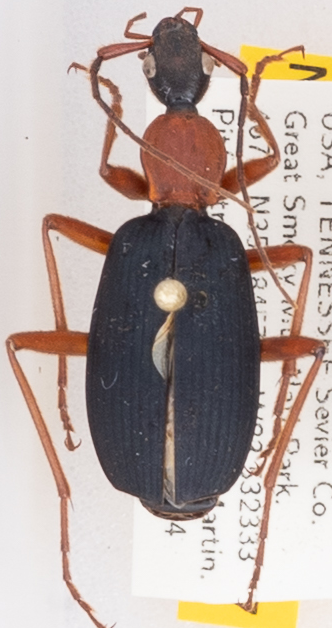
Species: Galerita bicolor
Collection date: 2019-05-14
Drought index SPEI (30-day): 1.132
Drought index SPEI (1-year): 2.09
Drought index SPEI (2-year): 2.09